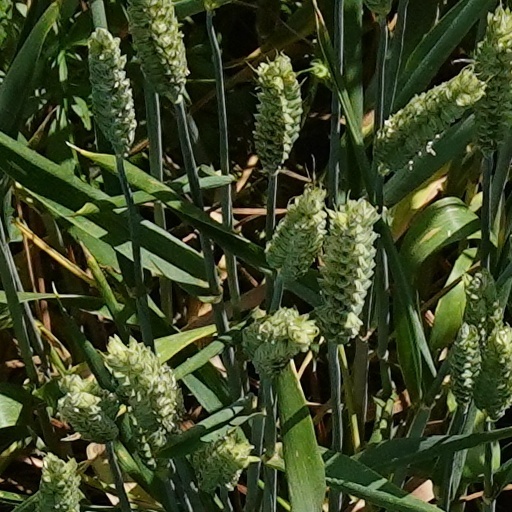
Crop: wheat